Mulgrave, Queensland

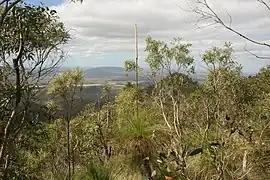
View from Mount Dalrymple, 2011

Mulgrave is a rural locality in the Shire of Burdekin, Queensland, Australia. In the , Mulgrave had a population of 19 people.